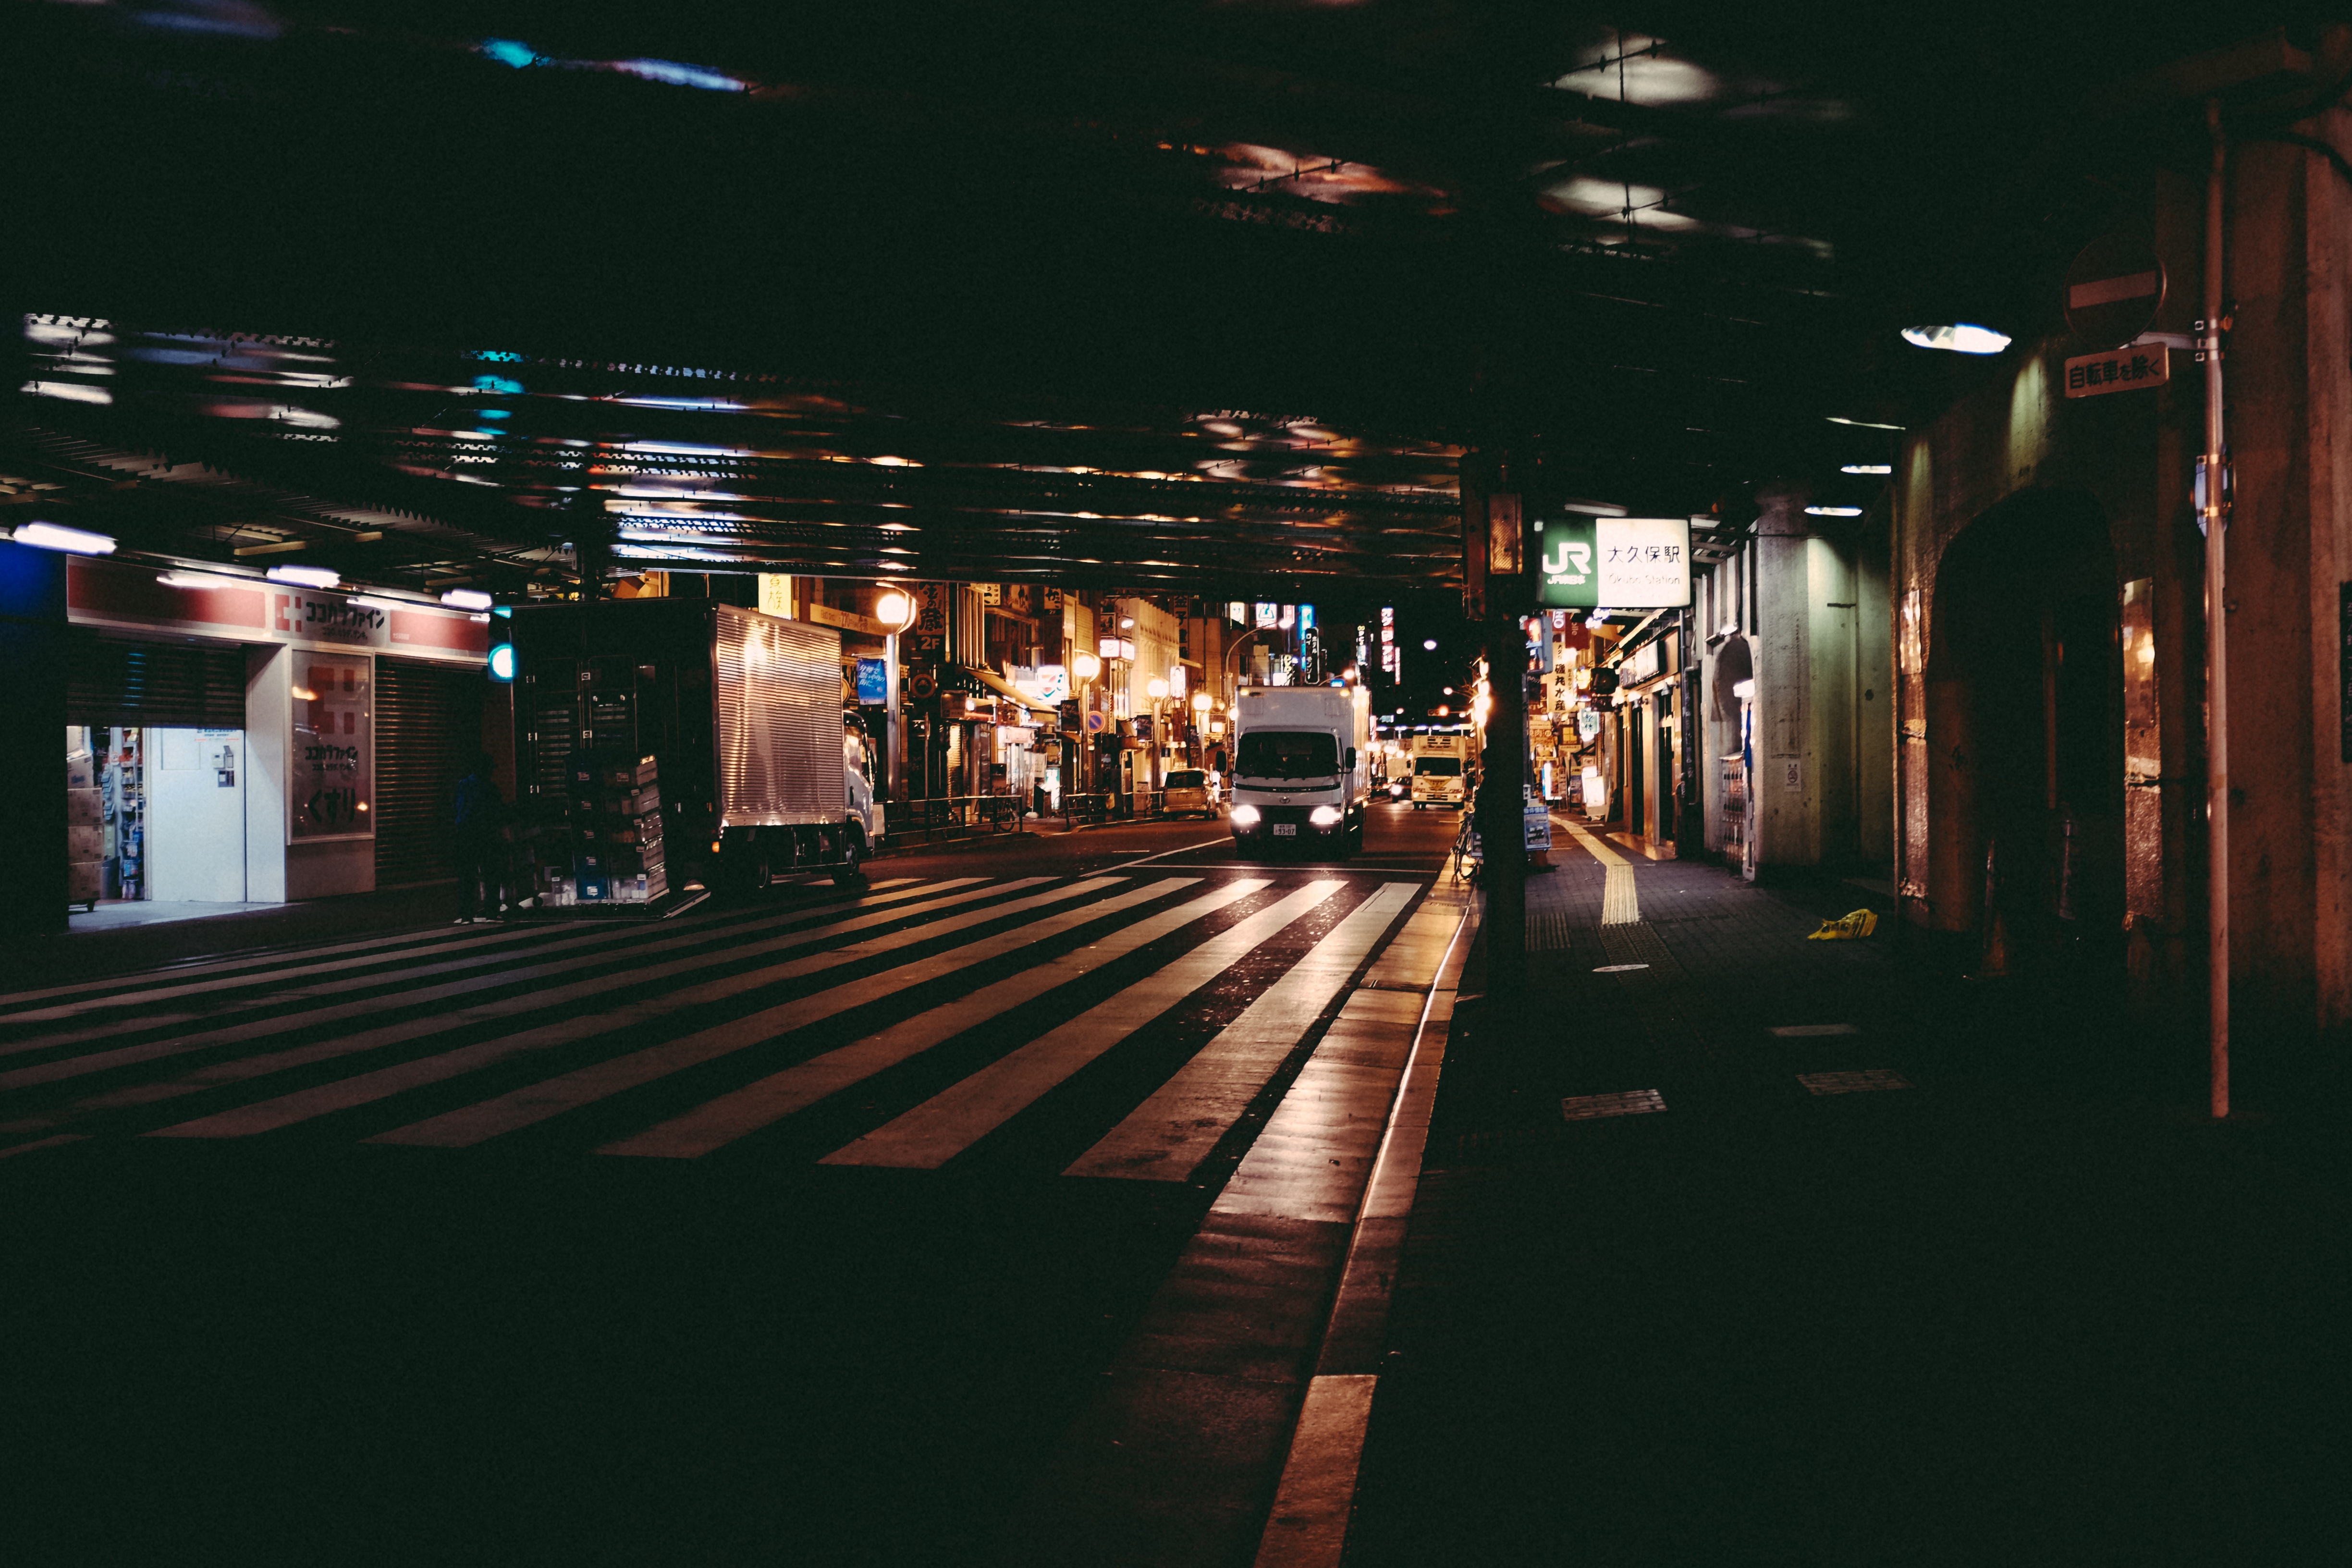
light, road, street, car, night, urban, evening, truck, darkness, lighting, infrastructure, urban area